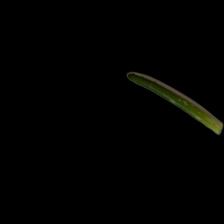
Plant: Aloe Vera